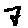
Label: 7